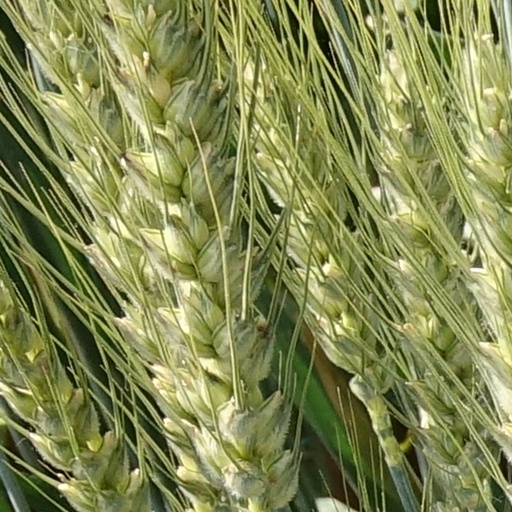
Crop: wheat